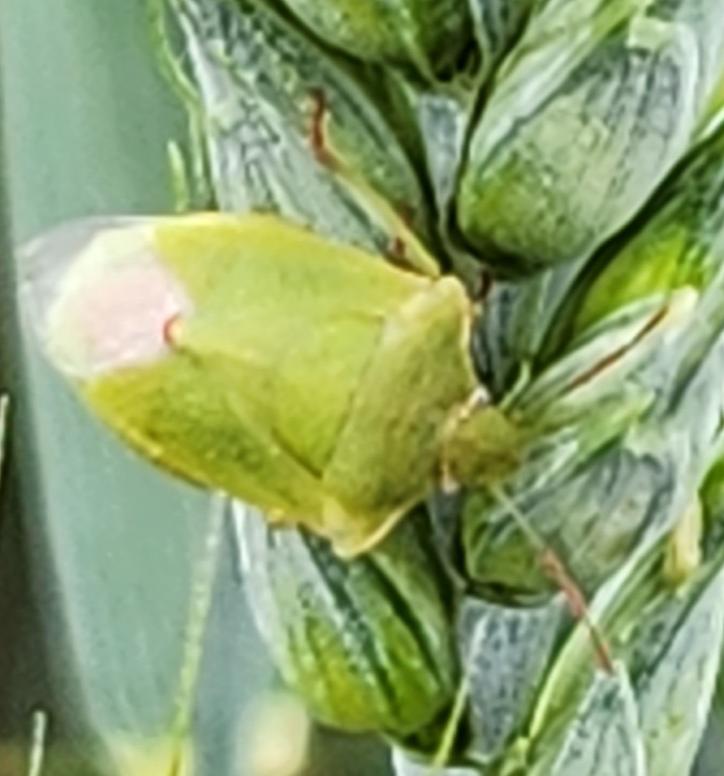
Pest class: stink_bug